Eucalyptus effusa

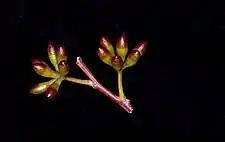
flower buds

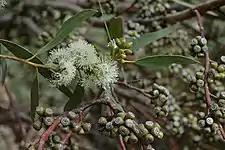
flowers and fruit

"Eucalyptus effusa" is a mallee or small tree that typically grows to a height of and forms a lignotuber. It has persistent, thin ribbony bark on the trunk, sometimes on the lower branches and smooth brownish bark above. Young plants and coppice regrowth have lance-shaped to curved leaves that are long and wide and petiolate. Adult leaves are linear to narrow lance-shaped, usually the same glossy green on both sides, long and wide on a petiole long. The flower buds are arranged in groups of seven in leaf axils on a peduncle long, the individual buds on a pedicel long. Mature buds are oval to more or less cylindrical, long and wide with a conical operculum. Flowering mainly occurs from October to March and the flowers are white. The fruit is a woody cup-shaped to conical capsule long and wide with the valves at rim level or extended beyond it.